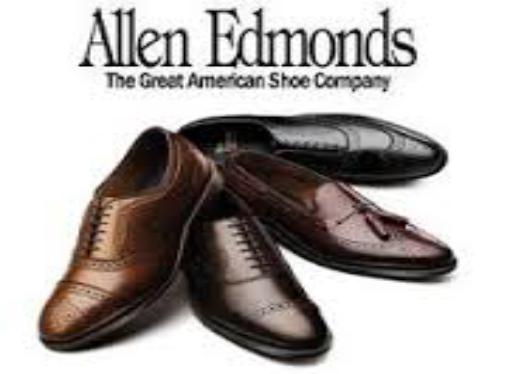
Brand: Allen Edmonds
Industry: Clothes